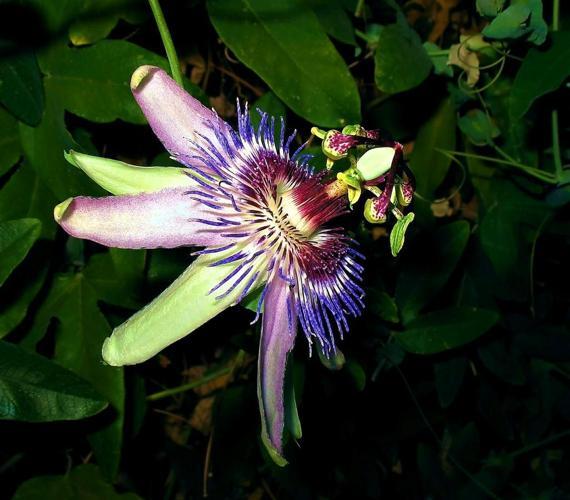
Label: passion flower